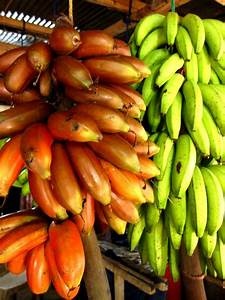
Label: banana